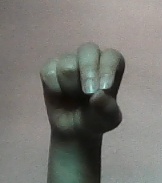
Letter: gaaf